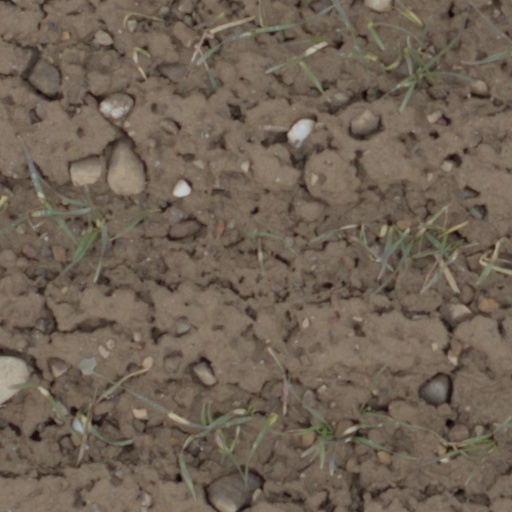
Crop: wheat